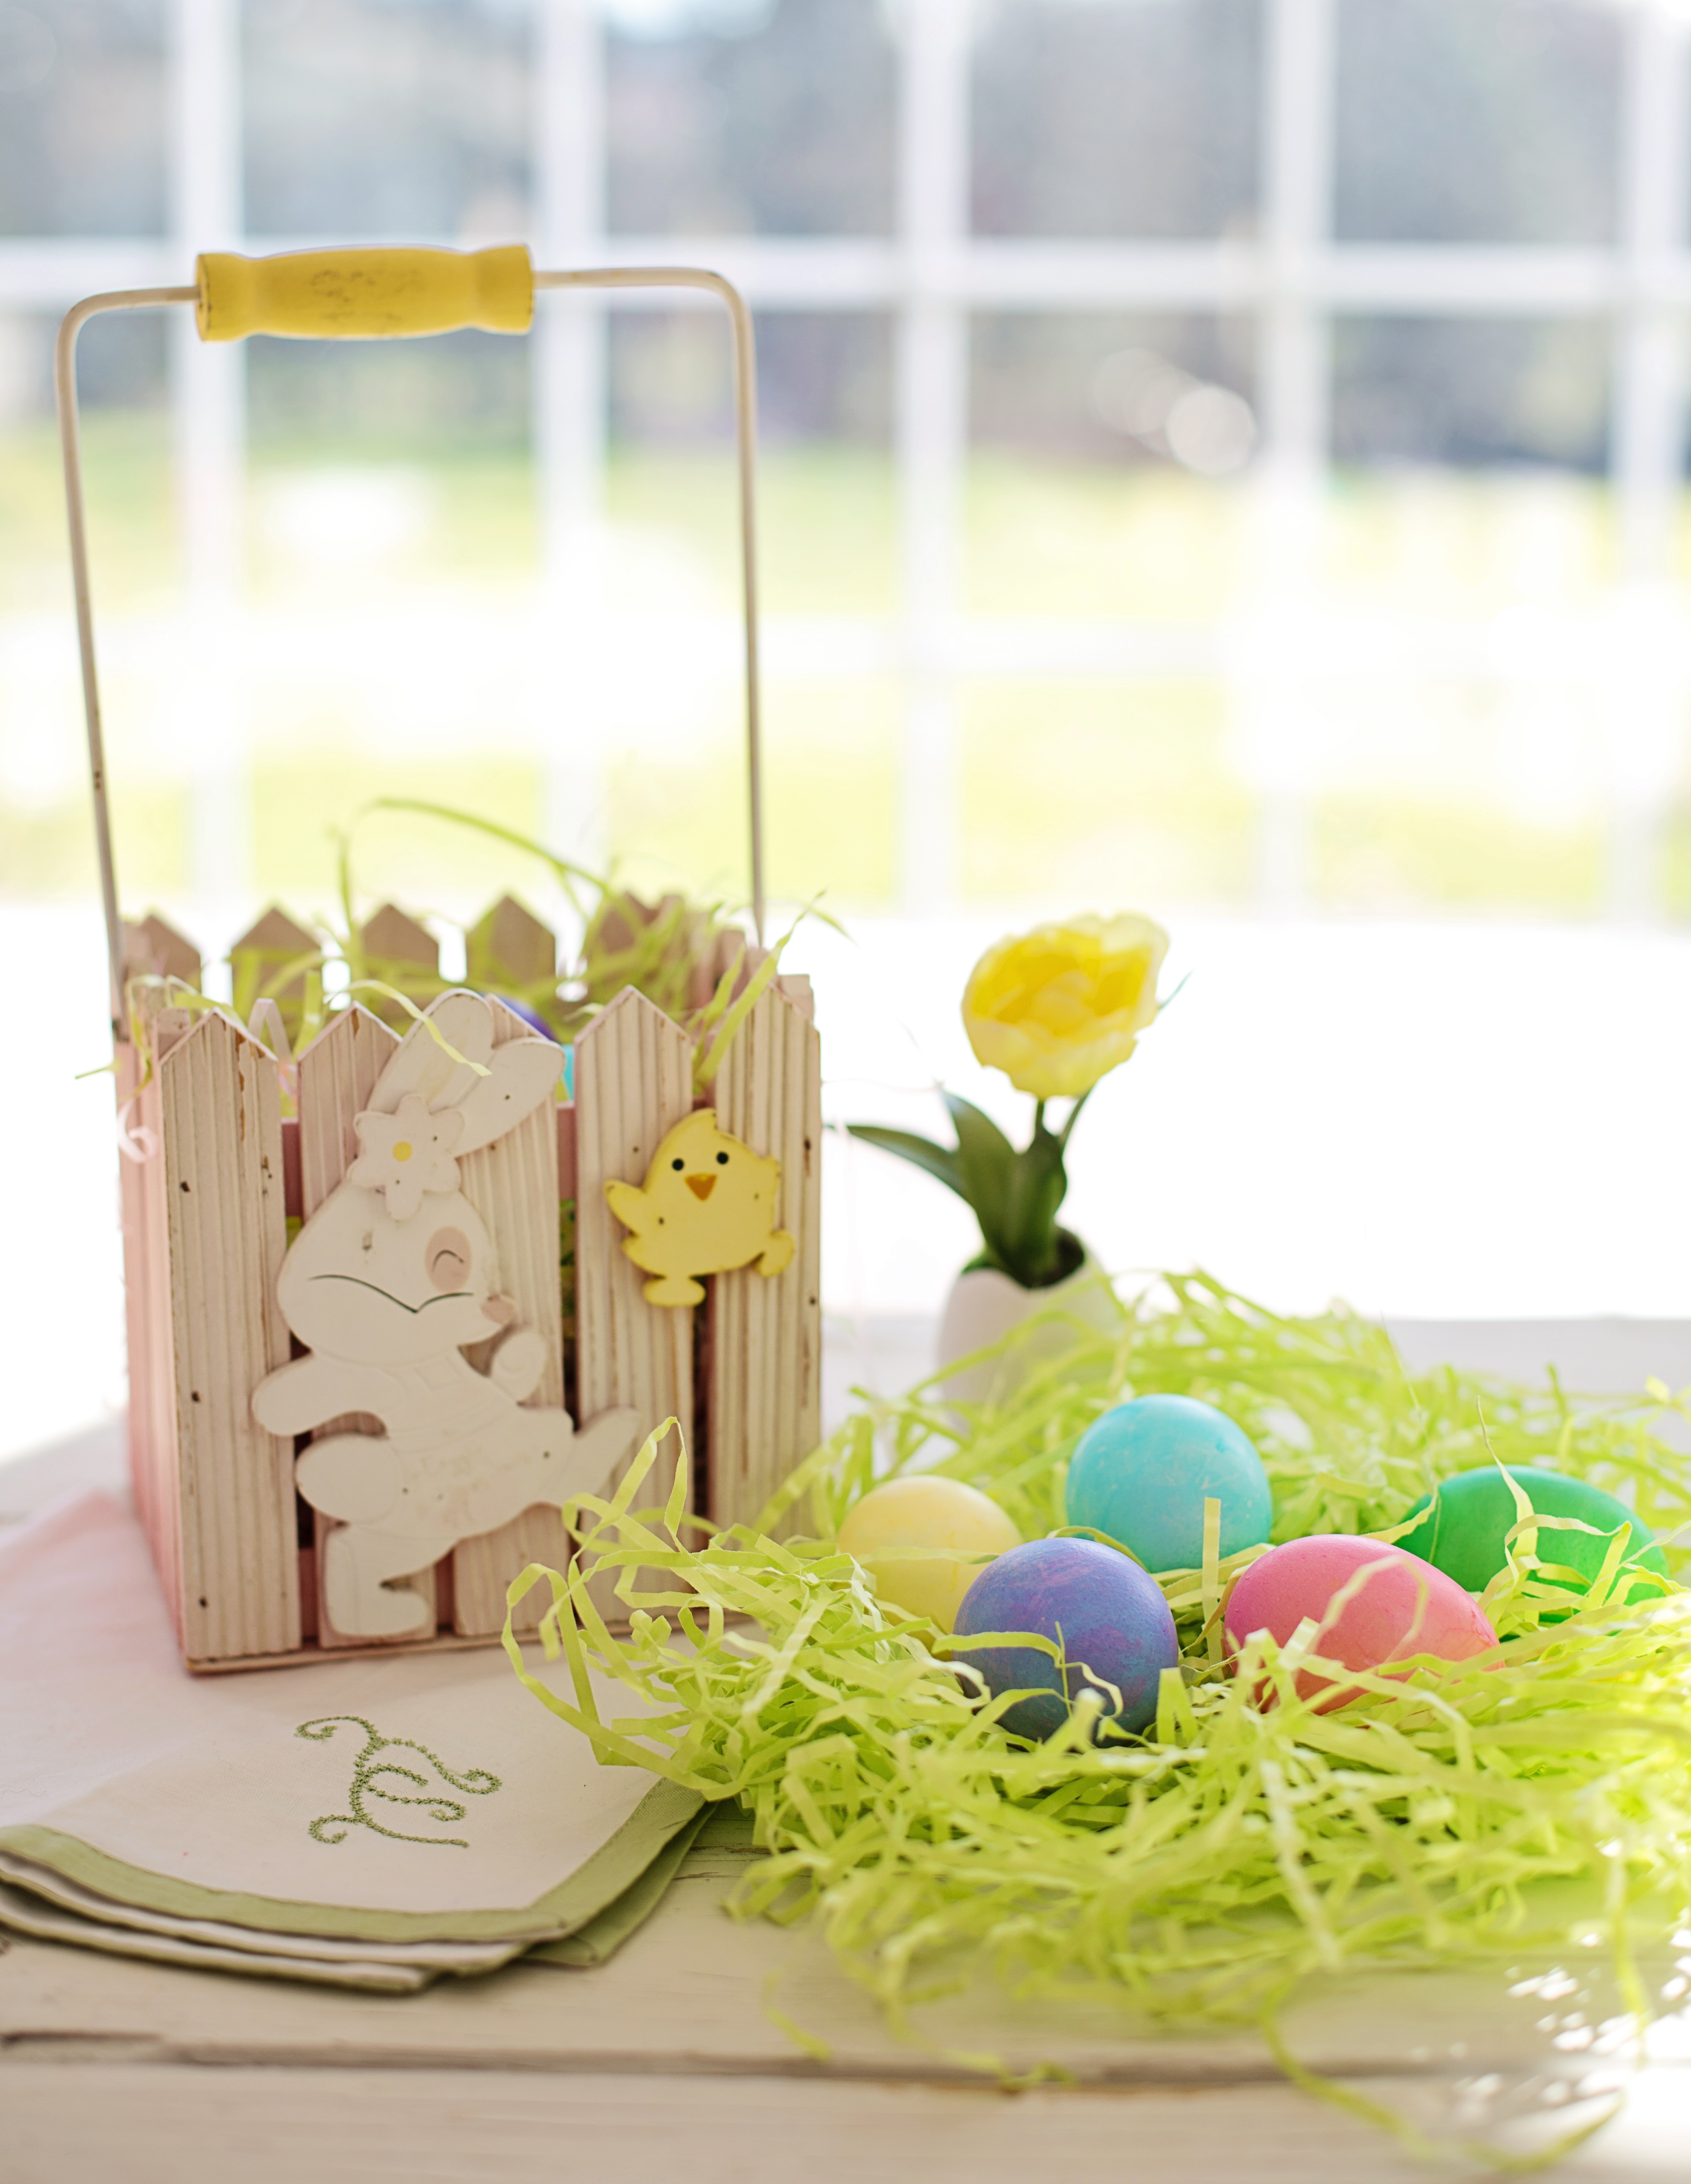
play, celebration, food, spring, color, holiday, colorful, easter, tradition, traditional, easter eggs, pastels